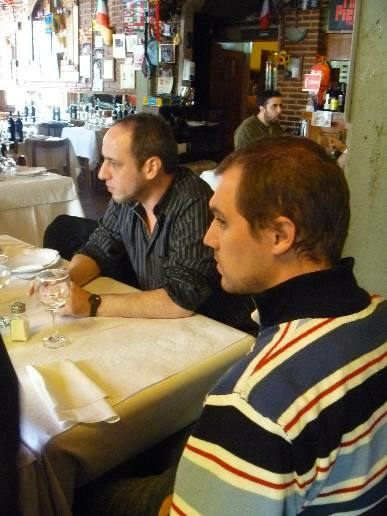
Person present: Yes